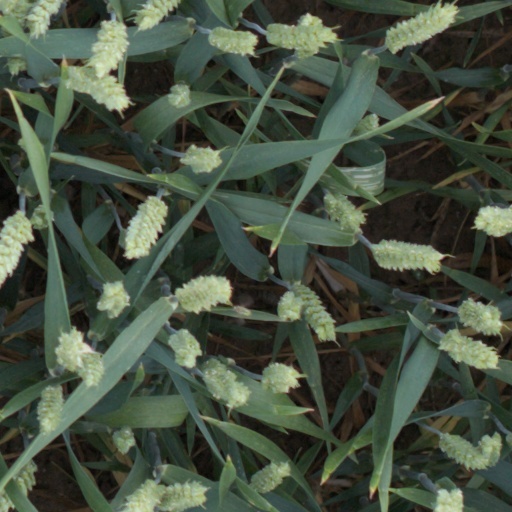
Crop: wheat